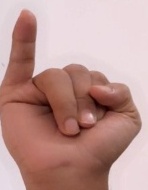
ASL sign: I